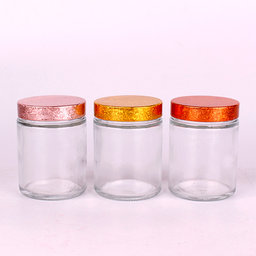
Label: glass